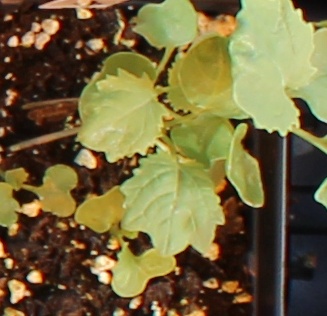
Label: Canola